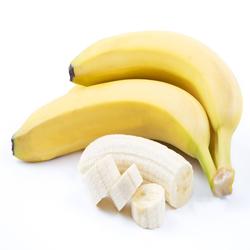
Label: Banana